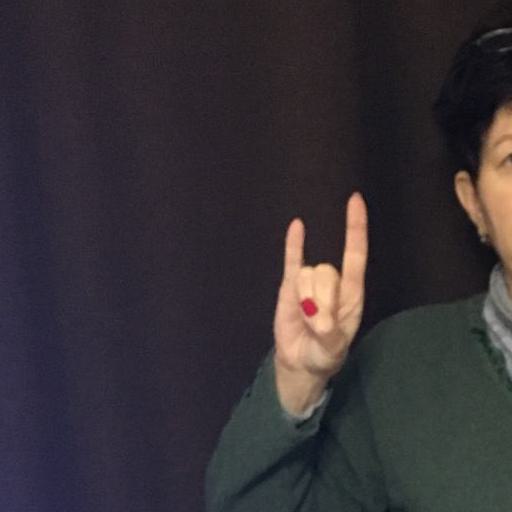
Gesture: rock